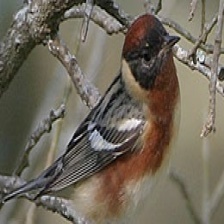
Species: BAY-BREASTED WARBLER
Scientific name: SETOPHAGA CASTANEA